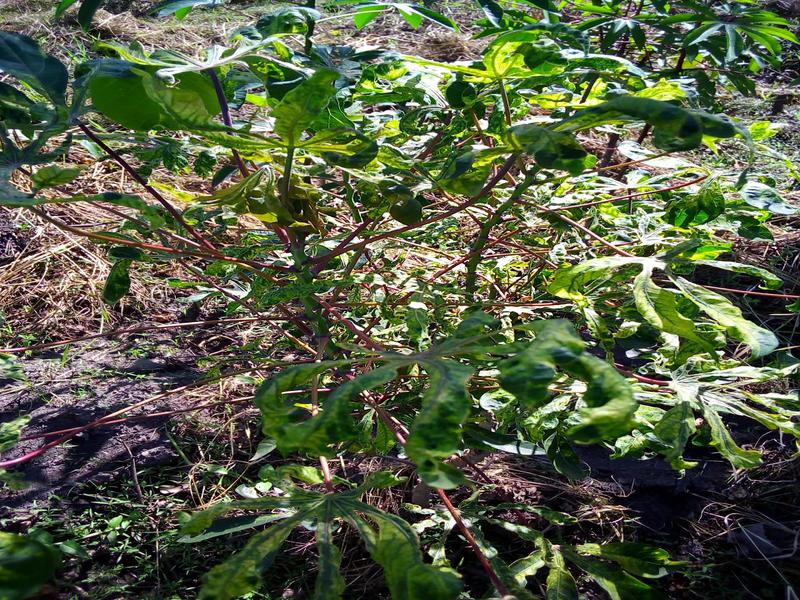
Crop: cassava
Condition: mosaic_disease